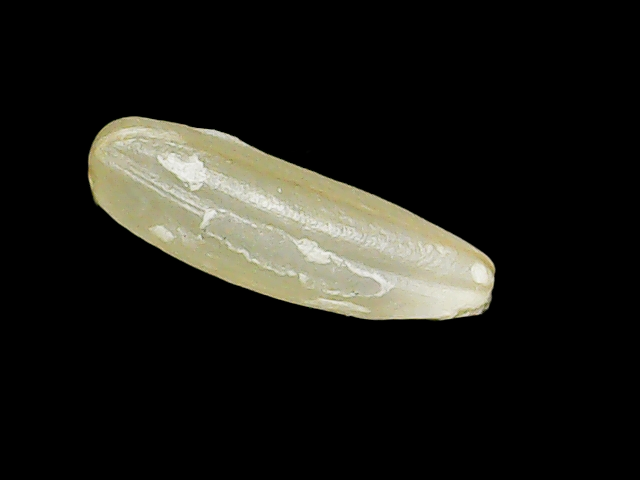
Rice variety: Binadhan17